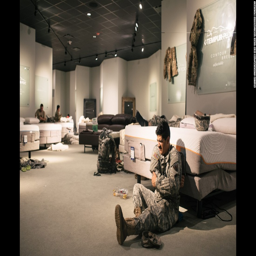
members rest at a furniture store .